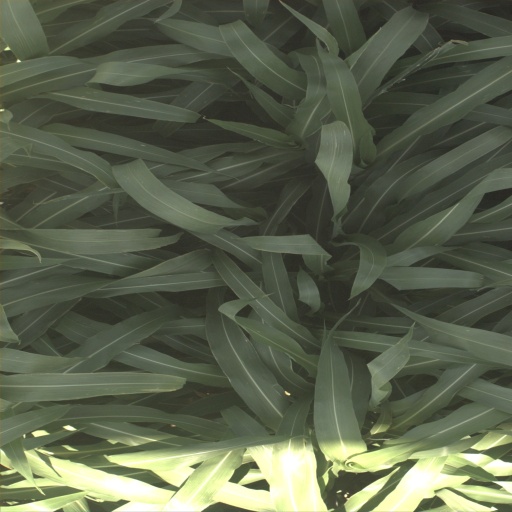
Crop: sorghum